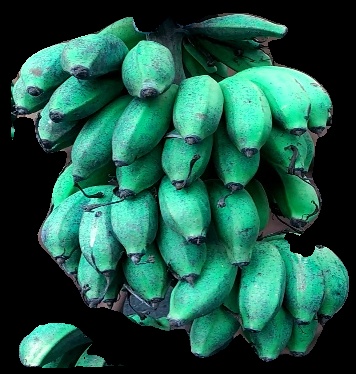
Variety: rasbale
Grade: grade3